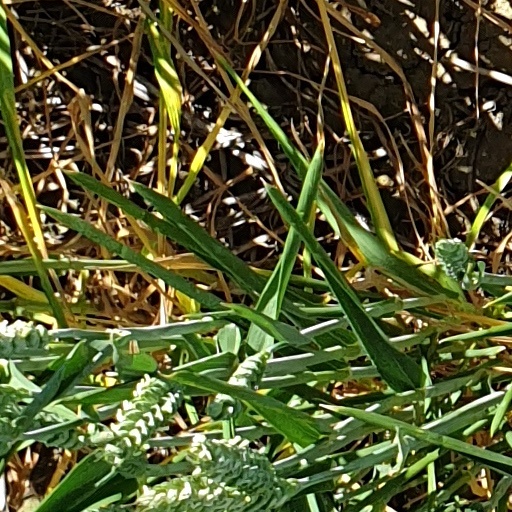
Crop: wheat